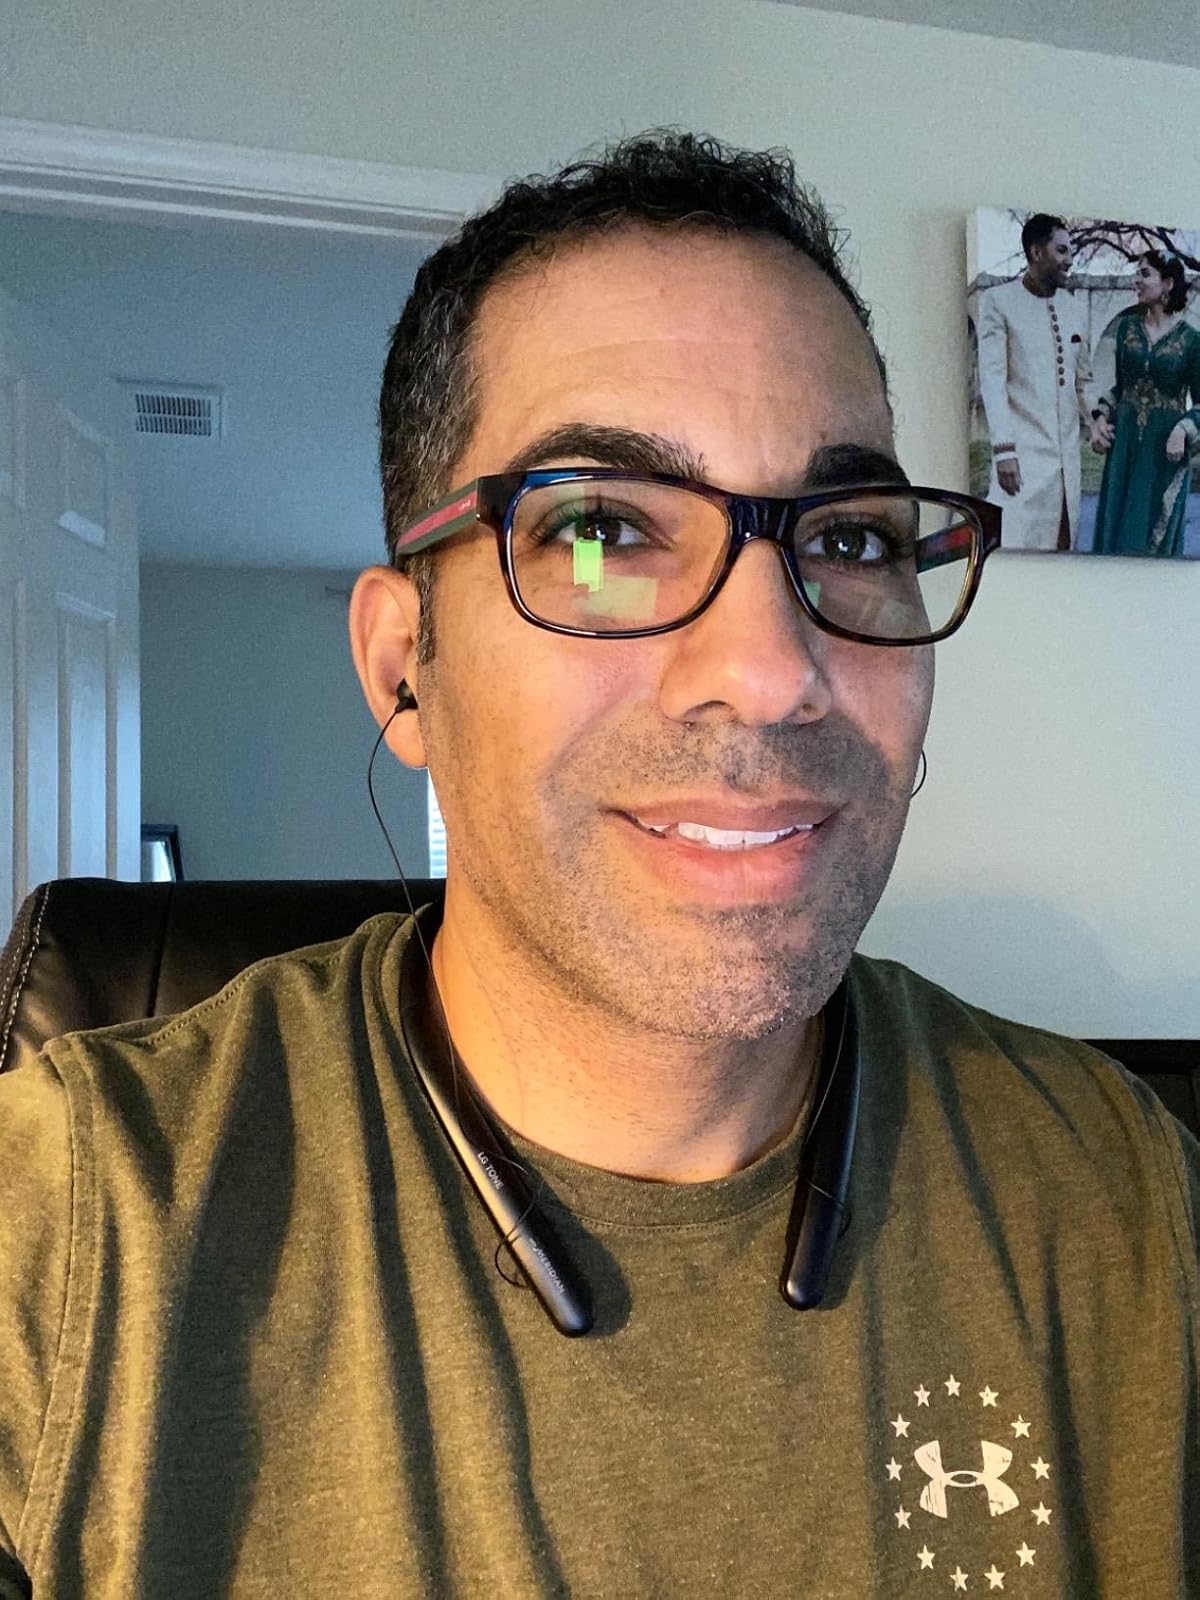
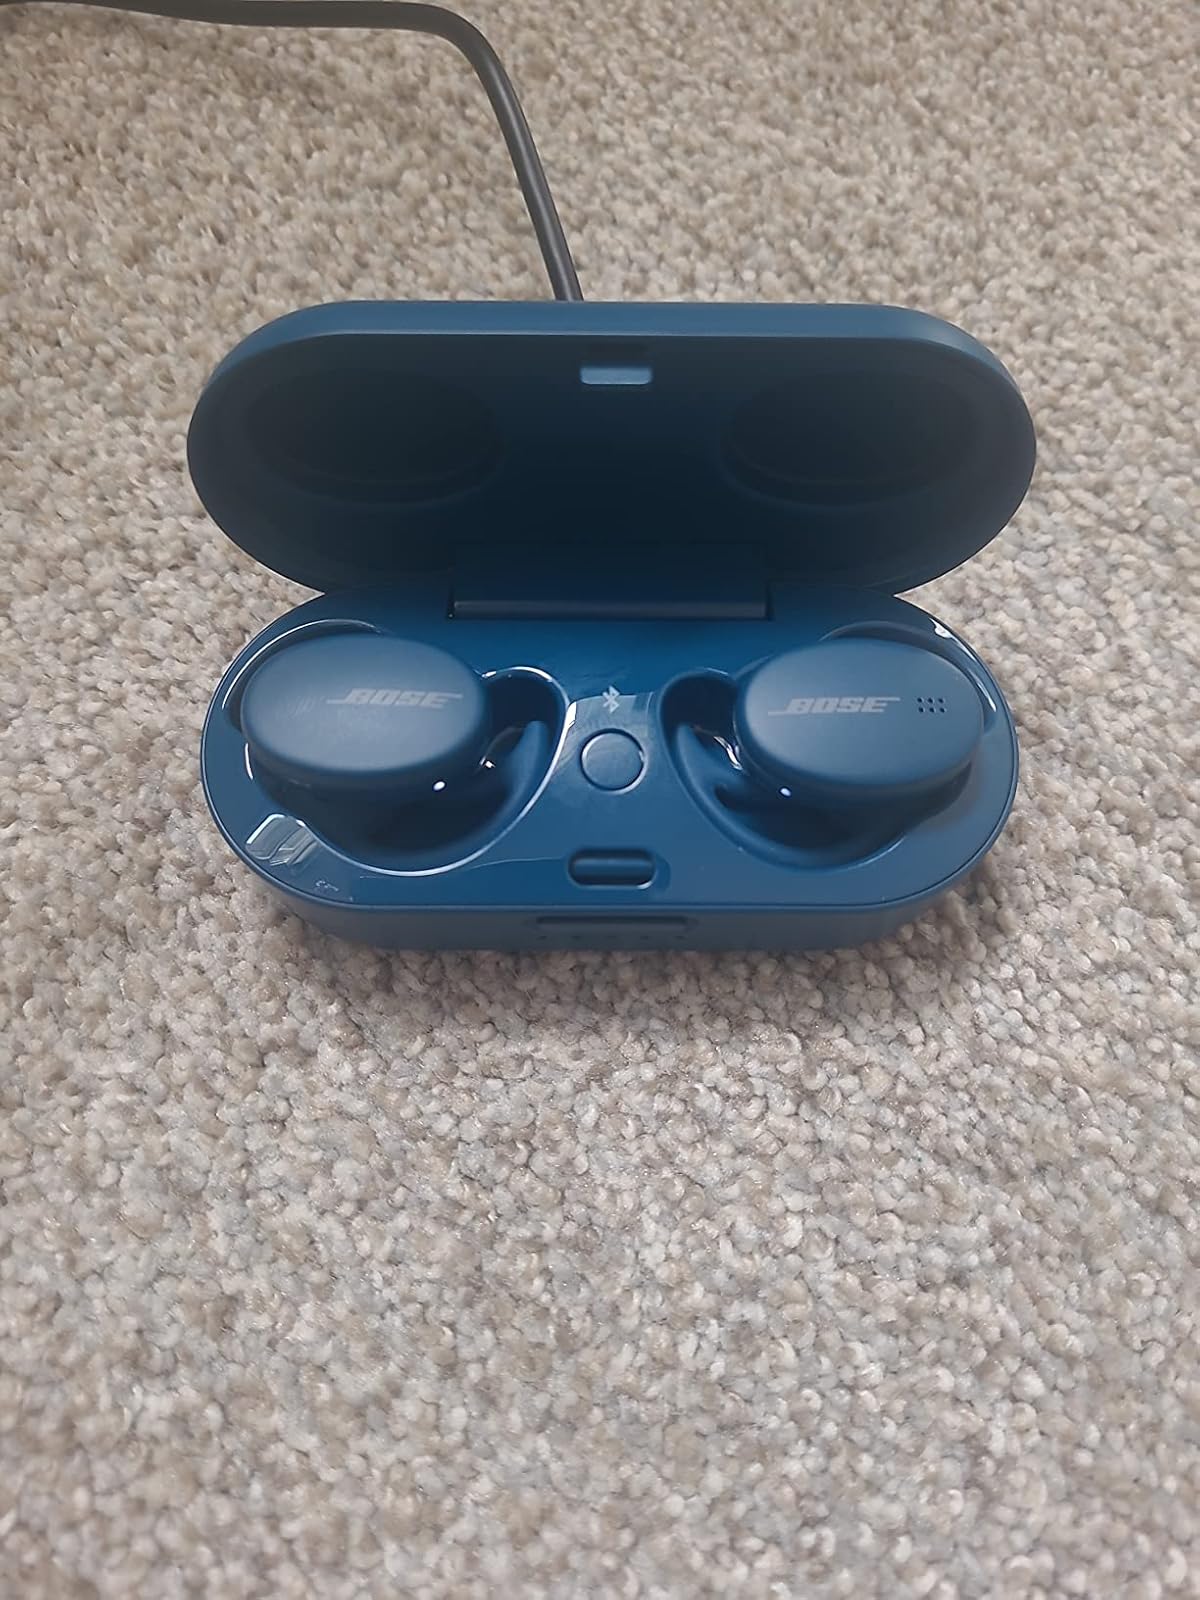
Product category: earbuds
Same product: no